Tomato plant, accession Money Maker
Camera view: tilt-top (135 deg); turntable rotation: 210 degrees
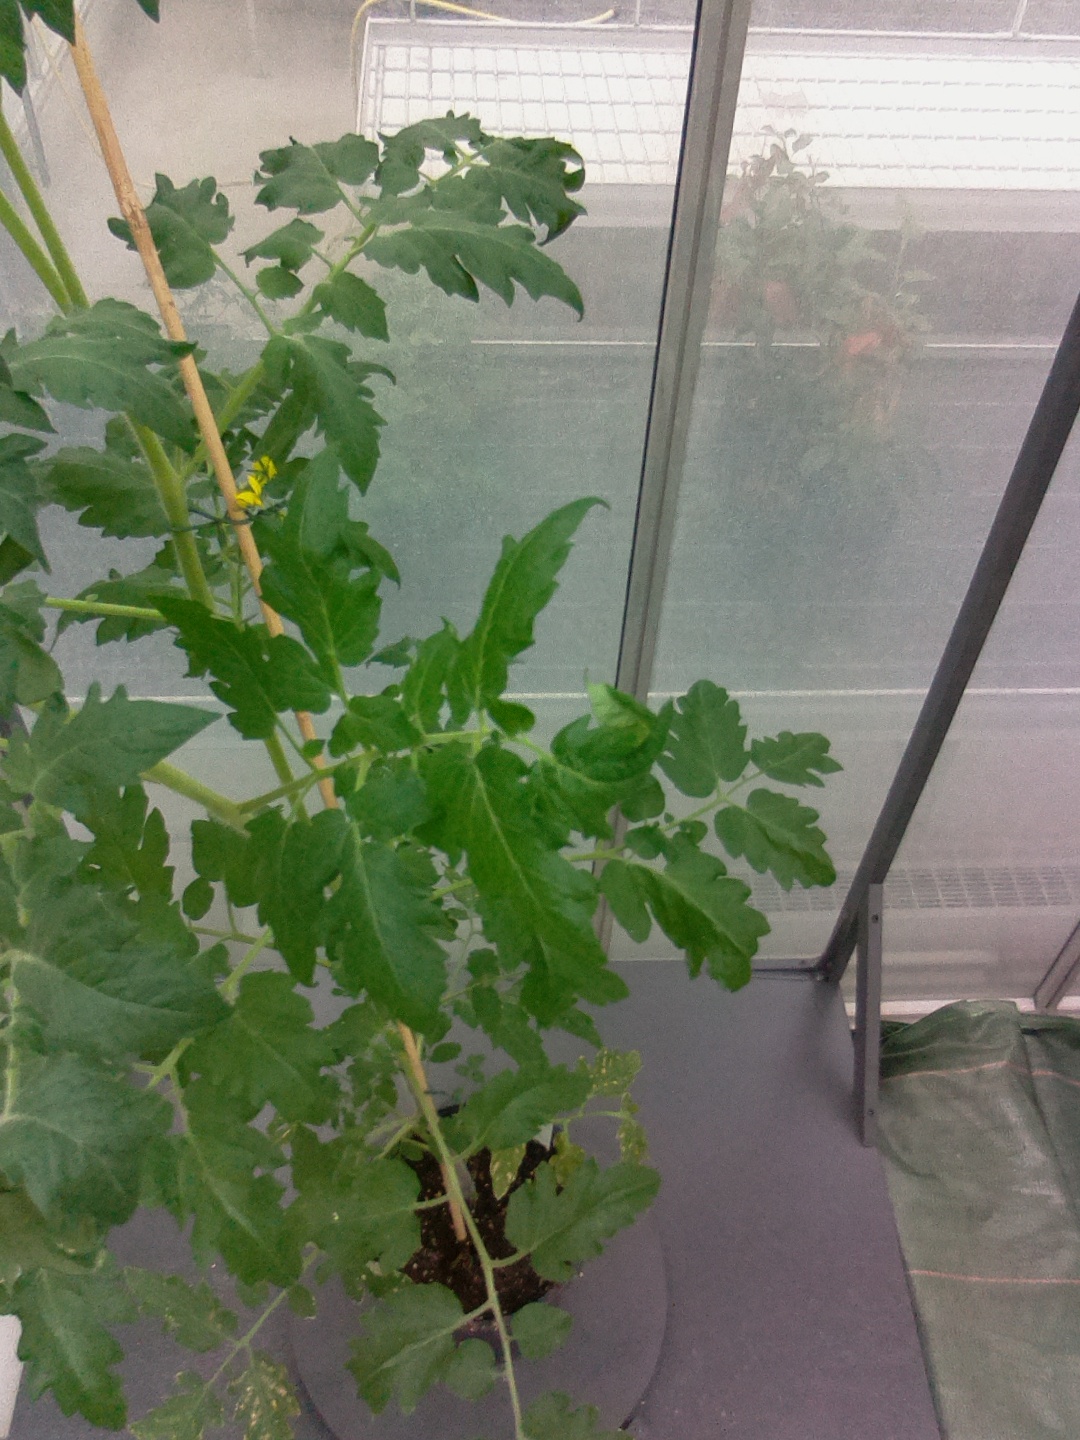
BBCH growth stage 71: 10%-20% of final fruit size